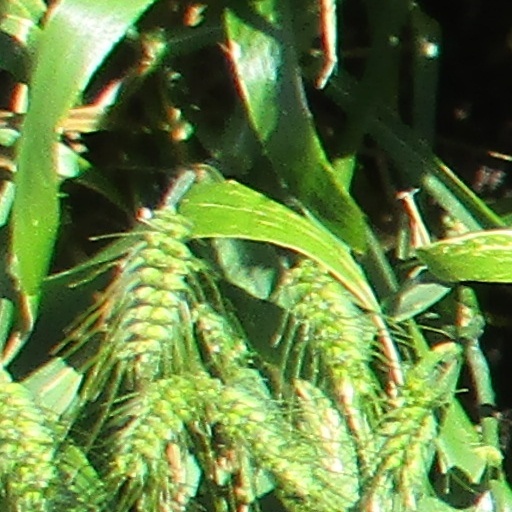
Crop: wheat